Clements Markham

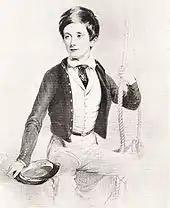
Markham as a naval cadet in 1844, aged 14

After a few weeks' respite in Valparaiso, "Collingwood" sailed again, this time for Callao, the main port on the Peruvian coast, giving Markham his first experience of a country that would figure prominently in his later career. During the next two years "Collingwood" cruised in the Pacific, visiting the Sandwich Islands, Mexico, and Tahiti, where Markham attempted to assist the nationalist rebels against their French governor. On 25 June 1846, Markham passed the examination for midshipman, being placed third in a group of ten. The long periods spent in Chilean and Peruvian ports had also enabled him to learn Spanish.